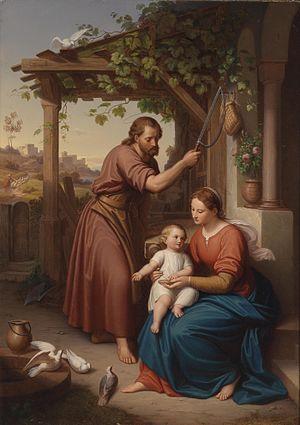
Julius Frank, né le 11 avril 1826 à Munich et y décédé le 30 avril 1908, est un peintre historiciste allemand. Il est le fils du peintre verrier Michael Sigismond Frank. Il étudie avec Claudius Schraudolph Elder la peinture religieuse, et peint de petits retables pour les églises bavaroises. Il réalise une série de peintures murales pour le Musée national bavarois sur l'histoire ecclésiastique et laïque, un cycle de scènes du Nouveau Testament pour une église à Posen et une peinture murale dans la chapelle de Mariahilf à Munich.